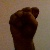
The image shows a hand gesture representing the letter 'S' in Indian Sign Language.